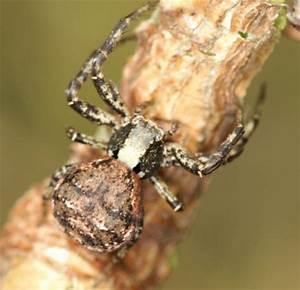
spider